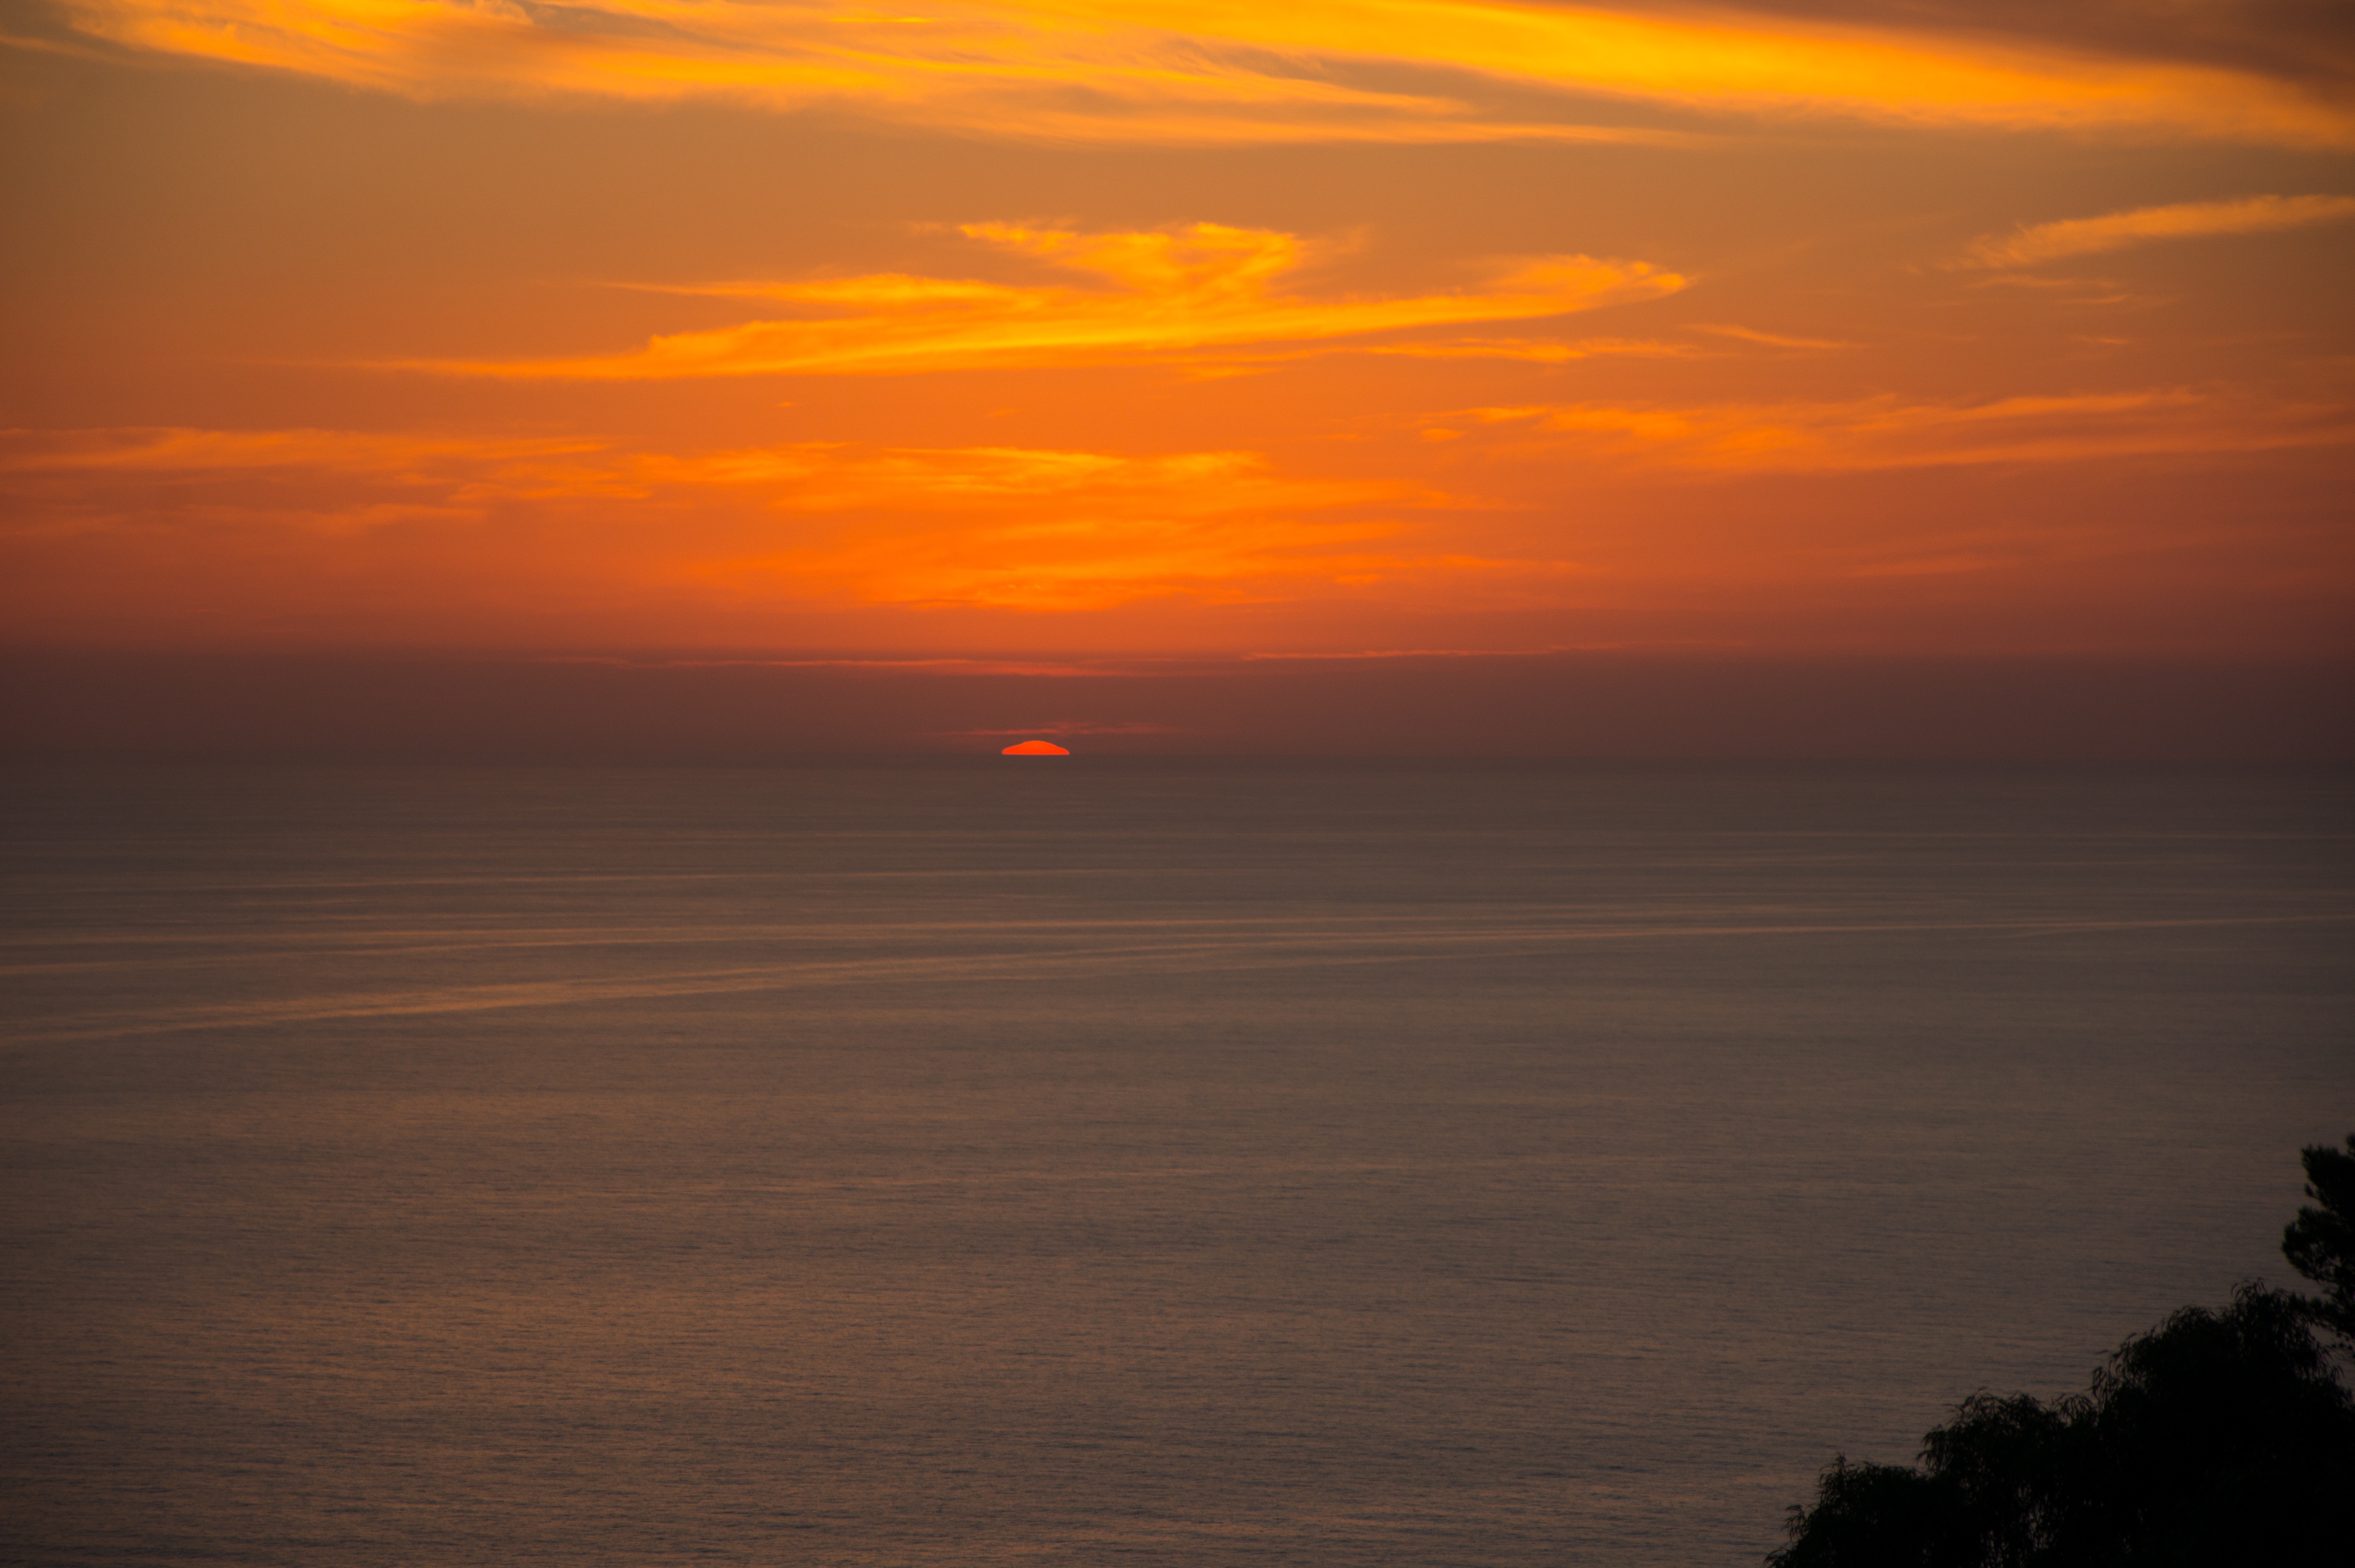
beach, sea, coast, ocean, horizon, cloud, sun, sunrise, sunset, morning, dawn, atmosphere, dusk, evening, afterglow, red sky at morning